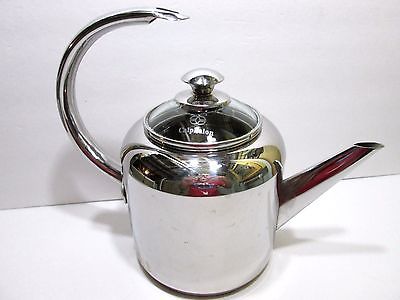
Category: kettle